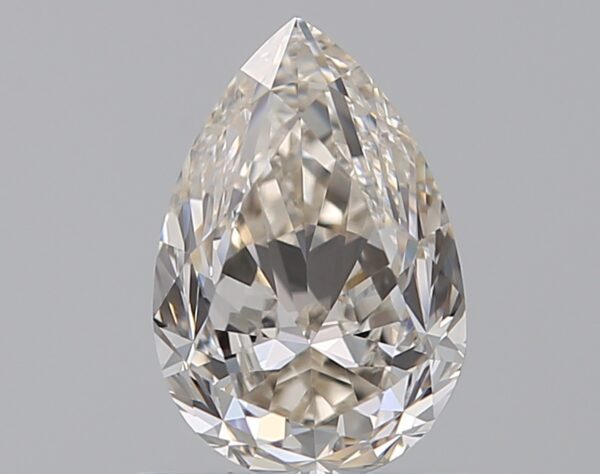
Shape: pear
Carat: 0.7
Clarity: VVS1
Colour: L
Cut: GD
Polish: EX
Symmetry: VG
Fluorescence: F
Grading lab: GIA
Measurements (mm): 7.01 x 4.7 x 3.14